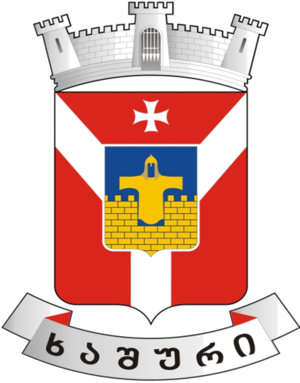
Khachouri est une ville de Géorgie mentionnée pour la première fois dans un document de 1693. L'agglomération moderne de Khachouri est fondée en 1872 comme une modeste halte de chemin de fer appelée « Mikhaïlovo » d'après le grand-duc Michel Nikolaïevitch de Russie, vice-roi du Caucase. À partir de 1907, elle est un point de passage de l'oléoduc de Bakou à Batoumi. En 1917, elle est rebaptisée Khachouri. Un statut de ville lui est reconnu en 1921. Elle porte le nom de Stalinisi de 1928 à 1934. Elle est le chef-lieu du district de Khachouri et fait partie de la région de Kartlie intérieure.